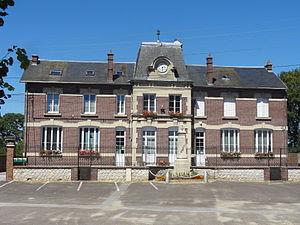
Mairie, RD 1324.
Vaumoise est une commune française située dans le département de l'Oise, en région Hauts-de-France.